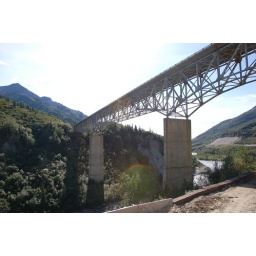
From the train: the bridge carrying the Park Highway over the train and the Nenena River north of Denali National Park and Refuge